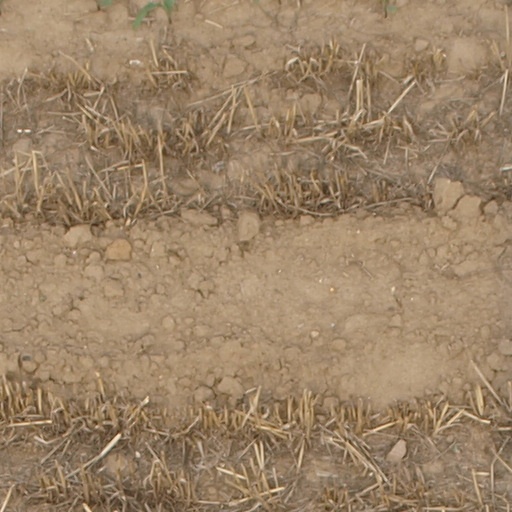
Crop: maize; corn